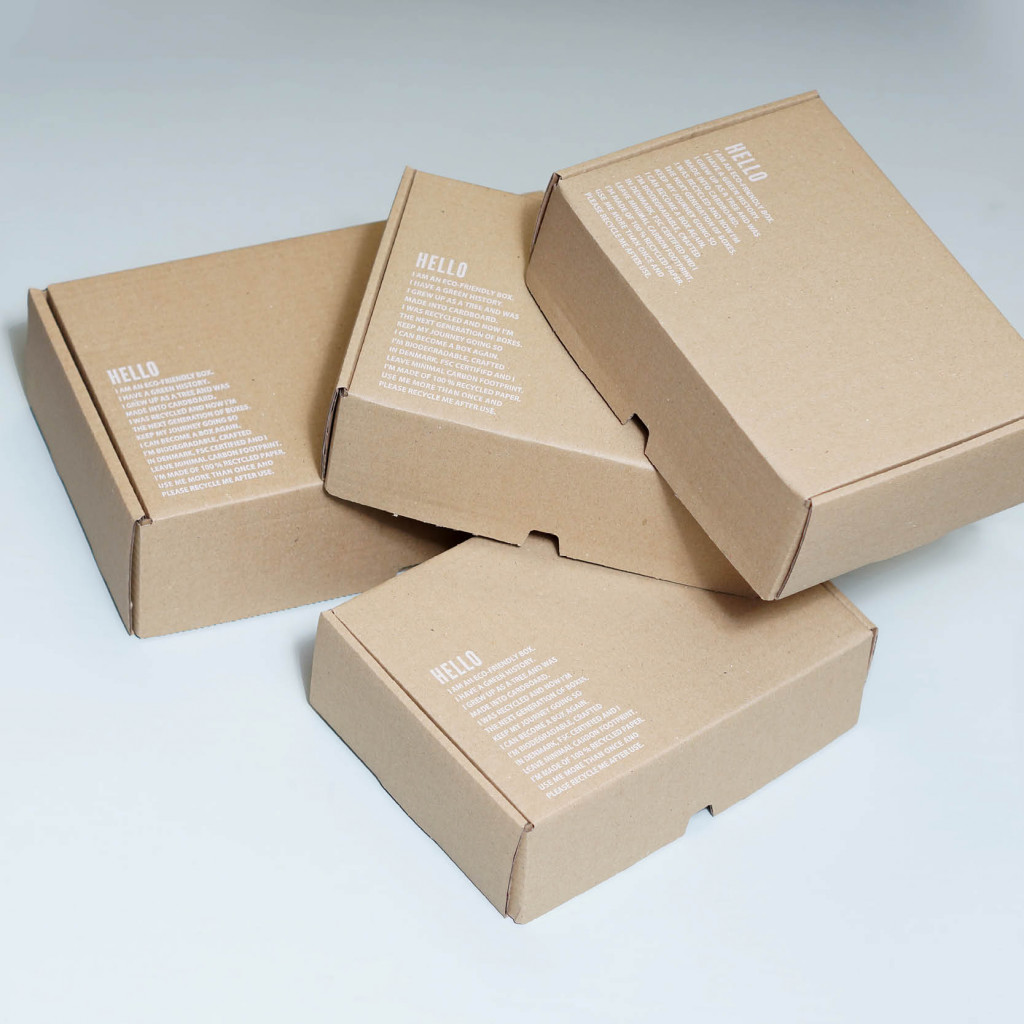
Label: cardboard